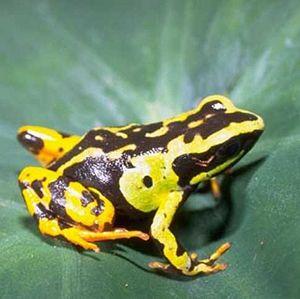
La faune de Madagascar, tout comme sa flore, est très riche. En effet celle-ci présente entre 80 % et 90 % d'espèces endémiques. Cette notion d'endémisme bien qu'elle ne soit pas inexacte reste subjective, puisque dépendante du niveau taxonomique à partir duquel se positionne l'observateur et de la surface ou du milieu considéré. De nombreux taxons spécifiques ou génériques, sont strictement endémiques à Madagascar, mais aussi, plus rarement au niveau de la famille et atteignent donc des taux d'endémisme proche ou égaux de 100 %.
Les amphibiens de Madagascar sont représentés exclusivement par des espèces de l'ordre des anoures.
Mantella madagascariensis est une espèce d'amphibiens de la famille des Mantellidae.